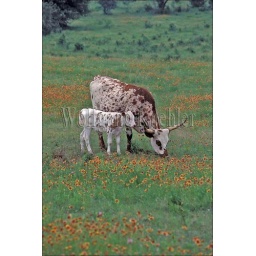
Usa, texas, near wimberley, longhorn cow with calf, indian blanket flowers